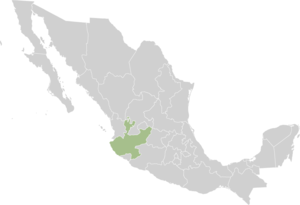
Jalisco
Jalisco
Jalisco er en delstat i Mexico. Jalisco har et areal på 79.085 km².